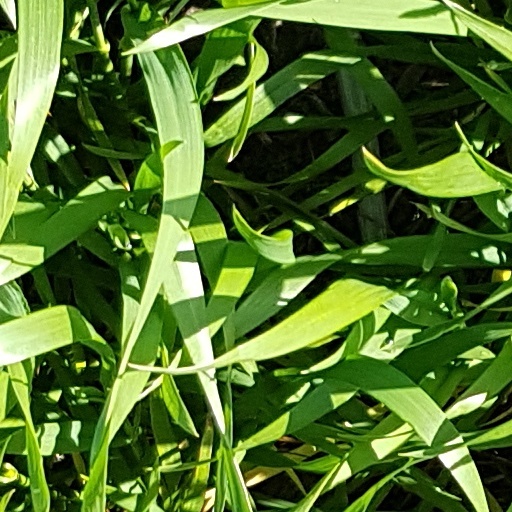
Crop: wheat